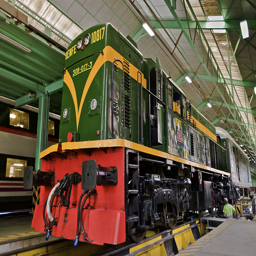
A powerful locomotive sits on a track while being repaired.
A Green and red train getting worked on by people.
A green locomotive in a station being worked on.
Train being service by men on a track.
A train engine sits inside a train station, a person stands beside it.